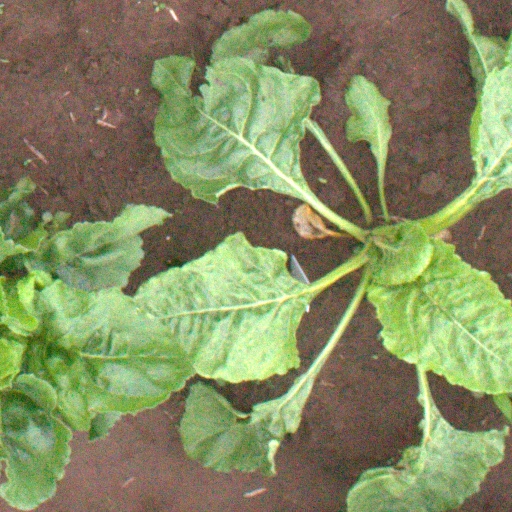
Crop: sugar beet